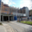
Label: road